Yōhei Sasakawa

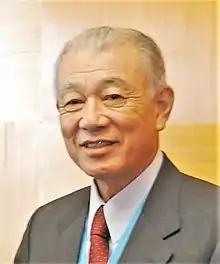

After serving as chairman of the Japan Motorboat Racing Association, and as a director of the Japan Foundation for Shipbuilding Advancement (now the Ocean Policy Research Foundation), Yohei Sasakawa was named president of the Nippon Foundation in 1989. In July 2005, he was appointed chairman, following the retirement of Ayako Sono, the previous chair.